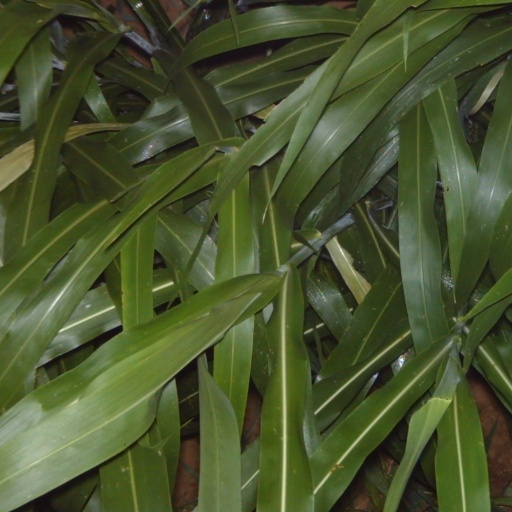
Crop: sorghum